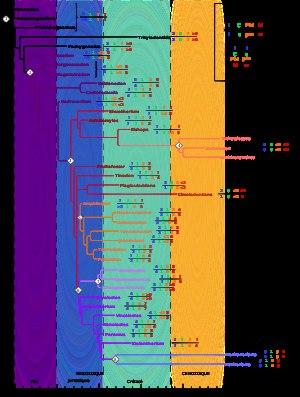
Les dents sont des organes minéralisés extrêmement durs situés à l'entrée de l'appareil digestif de nombreux vertébrés. Elles sont apparues chez l'ancêtre des Gnathostomes il y a environ 440 millions d'années. Elles sont probablement issues des odontodes, structures dermo-épidermiques en forme de tubercules coniques qui étaient disposés régulièrement sur toute la surface des Placodermes, groupe frère des Gnathostomes. Les dents ont ensuite évolué de manière très différente dans les différentes lignées de Vertébrés. Ainsi, on peut observer une différenciation des dents des Mammifères en types dentaires très distincts, ou même une perte complète des dents comme chez les Oiseaux.